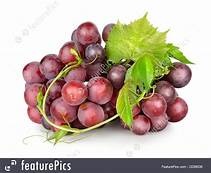
Label: grape